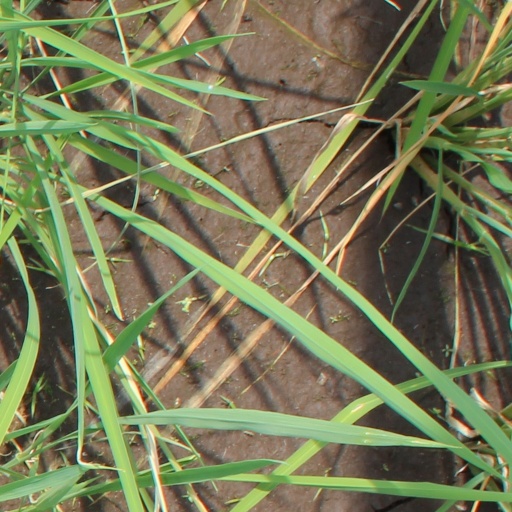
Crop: rice